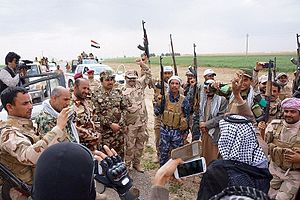
Krig / Se også / Berømte slag
Sejr. Soldater fra den irakiske hær og Hashed al-Shaabi militsen fejrede 6. april 2015 sejren over Islamisk Stat i Saladin-provinsen. (Foto: Tasnim News Agency.)
Krig er en tilstand af væbnet konflikt mellem samfund eller stater, en tilstand normalt kendetegnet ved ekstremt agressive og voldelige handlinger, ødelæggelse og død. Krigsførelse er betegnelsen for de måder som krigshandlinger udføres på, hvad enten de udføres af regulære militære styrker eller mere irregulære militser. I total krig er krigsførelsen ikke begrænset til militære mål, men fører oftest til omfattende ødelæggelse og tab blandt civile. Det modsatte af krig er fred. Årsagerne til krig kan være et ønske om at erobre landområder, opnå adgang til råstoffer, historiske nationale stridigheder eller uoverensstemmelser om religion.